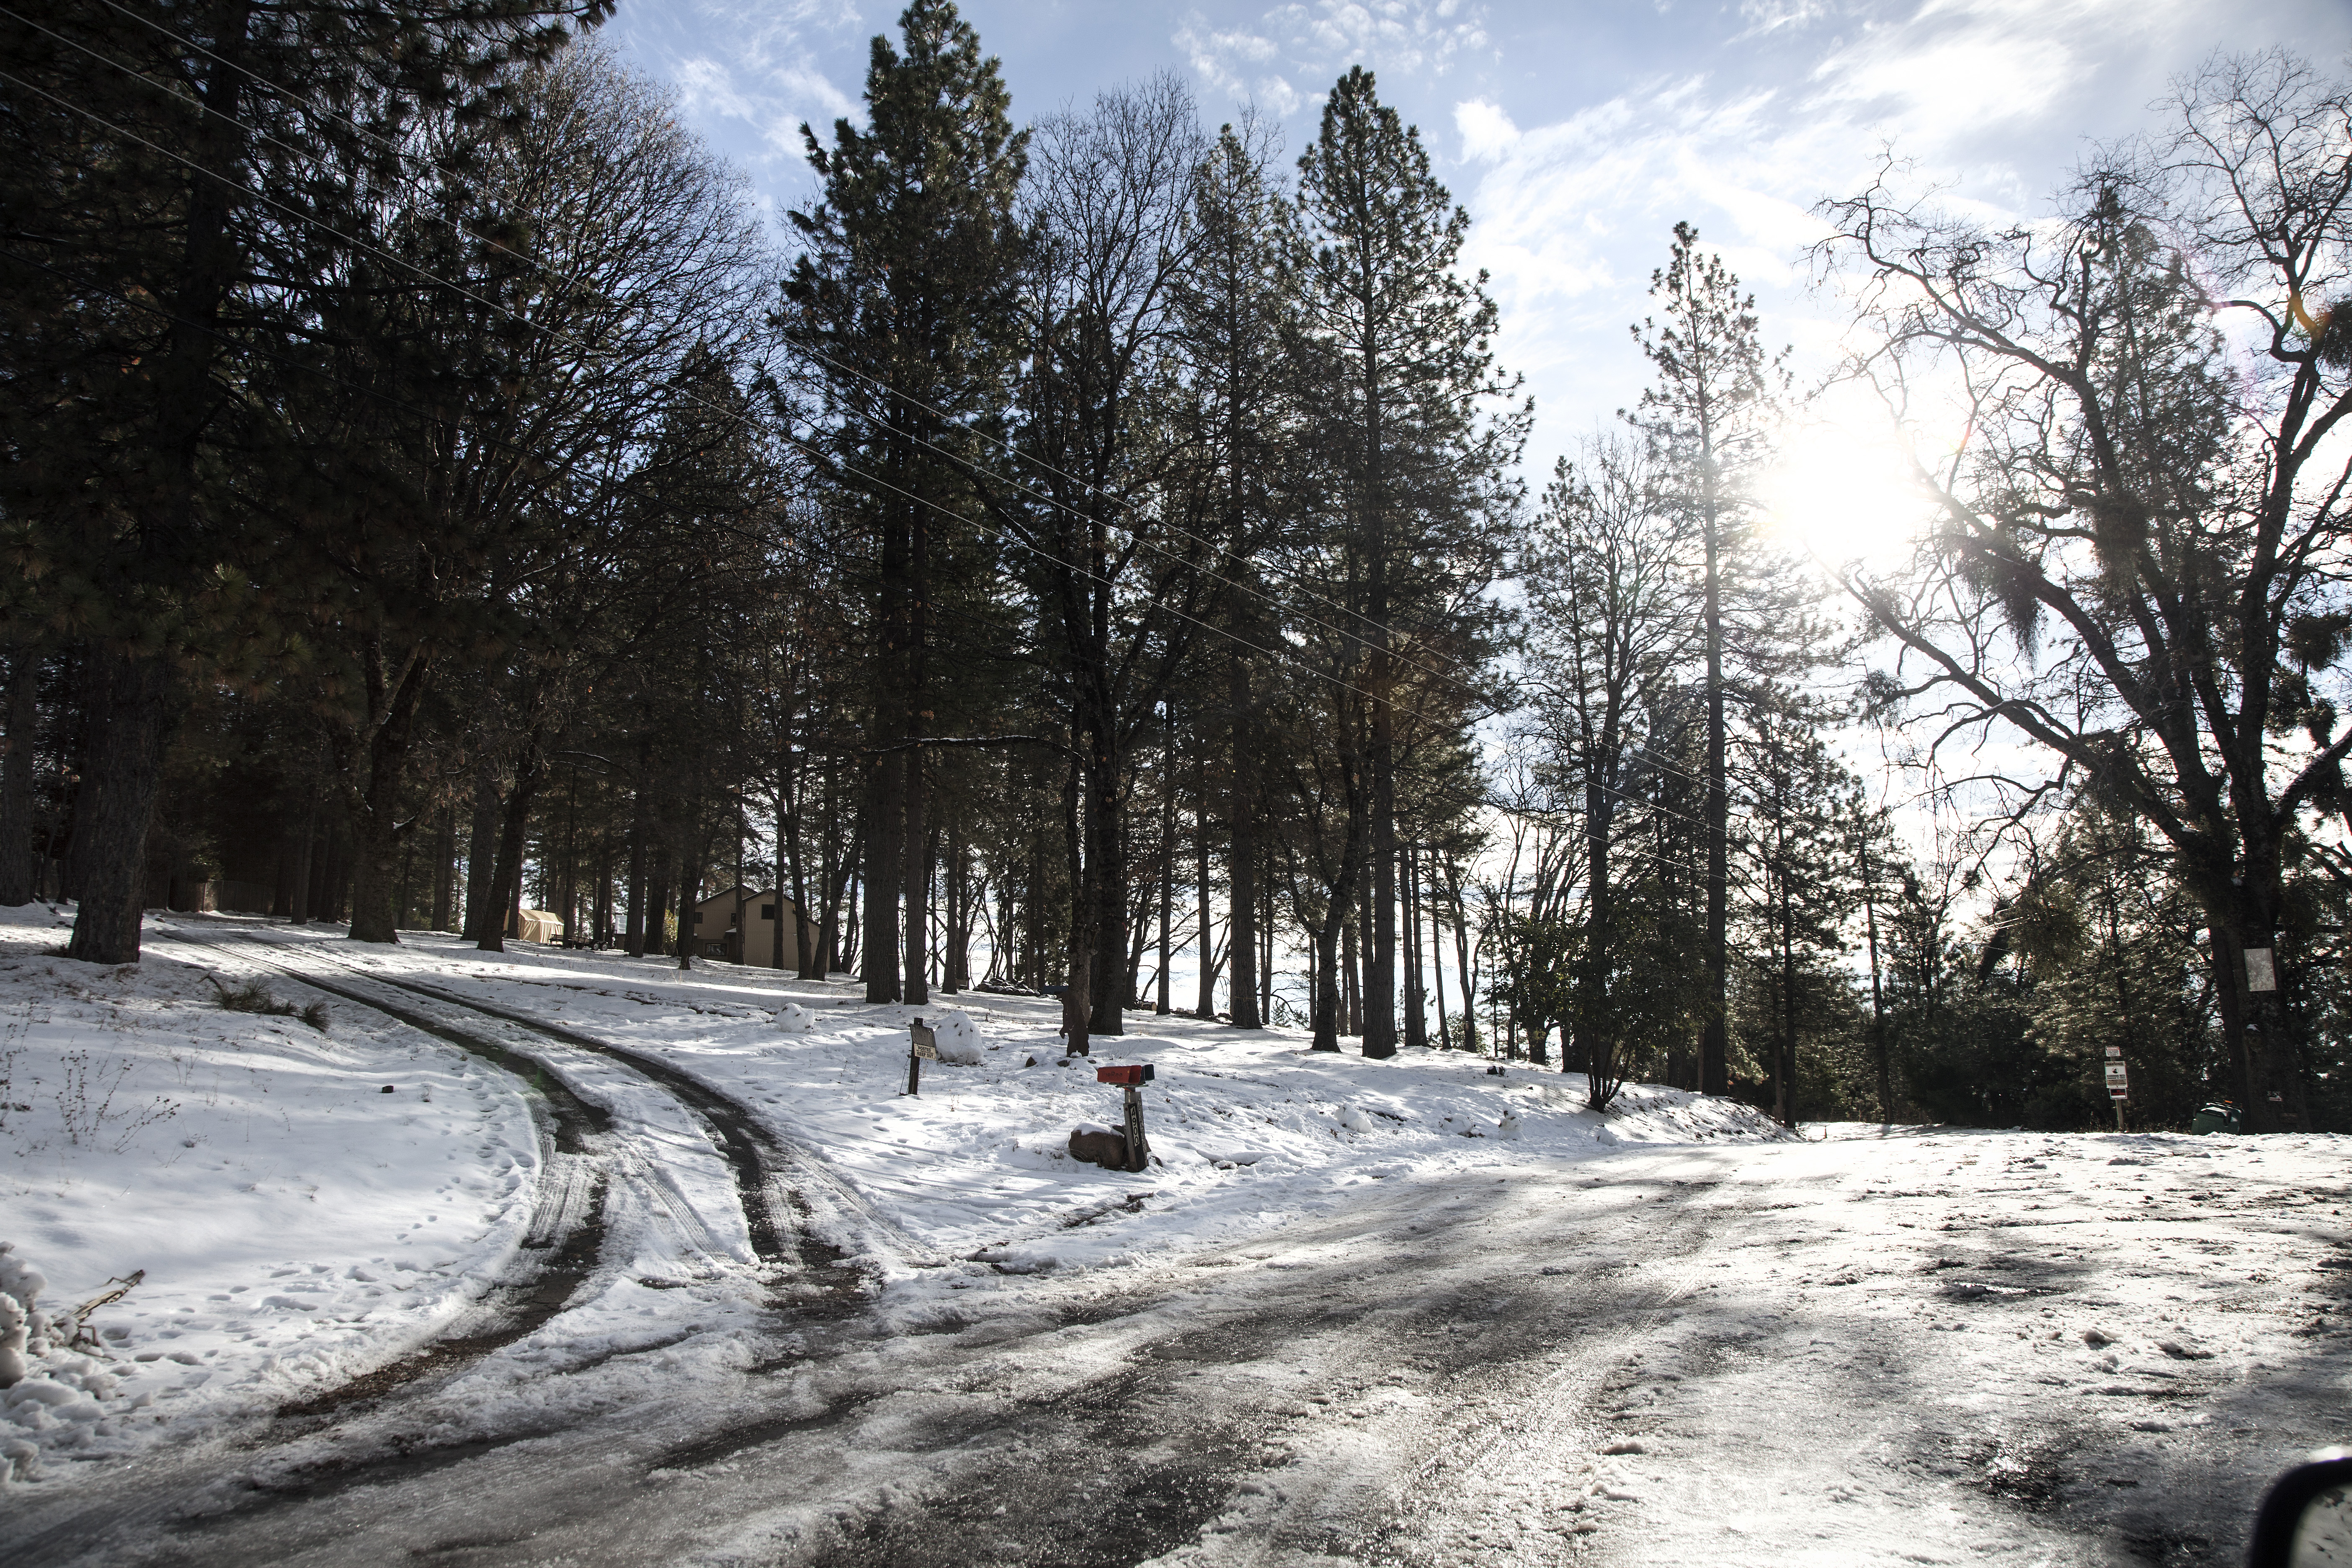
tree, forest, snow, winter, pine, weather, california, season, trees, footwear, december, sierranevada, freezing, us50, pollockpines, woody plant